Armin Muzaferija

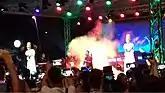
Muzaferija singing on Eid solemnity 2019 in Zenica

On 16 July 2015 (day before Eid al-Fitr 2015), Muzaferija performed on a Bijeljina manifestation "Ramadan in Bosnia". On 12 August 2019 (2nd day of Eid al-Adha 2019), Muzaferija was the main performer on Zenica city-square concert entitled "Eid solemnity". and during Eid concerts.